French Imperial Army (1804–1815)

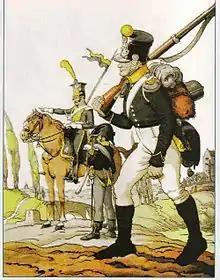
Lancer, fusilier, and officer of the Strasbourg National Guard during the Hundred Days campaign. The unit formed part of the Army of the Rhine, though never saw full combat.

Throughout the Revolutionary Wars and early years of the consulate, the National Guard proved to be very good regional military police, and were able to be mobilised quickly in the event of invasion. Napoleon, therefore, saw the need in providing a constantly available force of National Guardsmen when needed. By the time of the War of the Fourth Coalition and subsequent invasion of Prussia, Napoléon ordered the mobilisation of 3,000 grenadiers and chasseurs of the national guard of Bordeaux to reinforce the coastal defences. Though the expected invasion never came, this small mobilisation proved the National Guard were ready, willing, and able to quickly provide defence where needed. A decree of 12 November 1806 ordered all Frenchmen aged 20 to 60 would be required to perform National Guard service. Under this decree, companies of Grenadiers and Chasseurs could, if possible, be called upon to perform domestic service in towns of more than 5,000 inhabitants alongside the "Gendarmerie", or mobilise for military service.